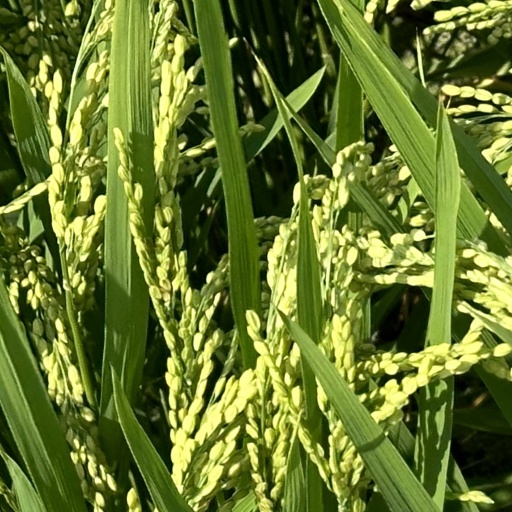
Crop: rice